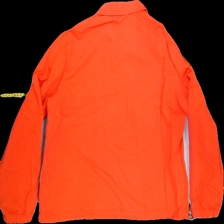
View: back
Type: Jacket
Category: Men
Brand: Not in the list
Colors: Red
Material: 50%cotton 50%nylon
Cut: Regular
Season: Autumn
Price range: 100-150
Recommended usage: Reuse